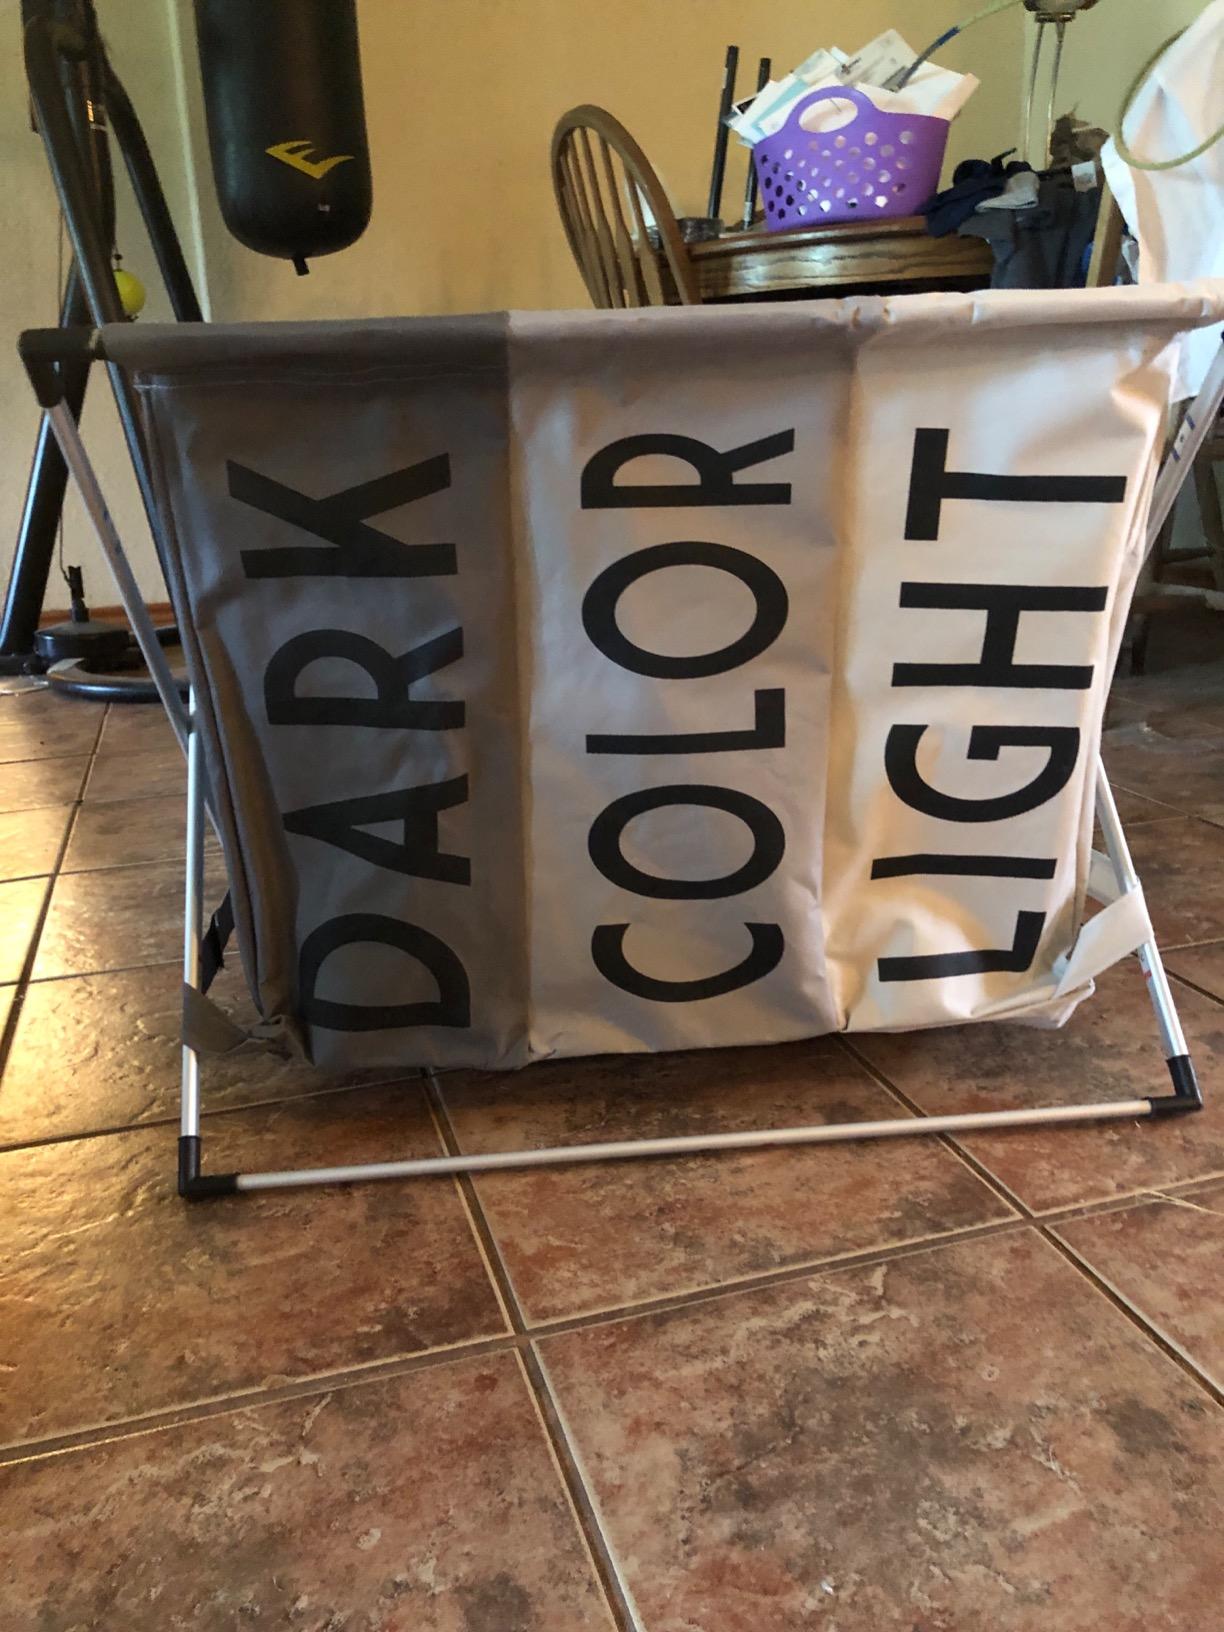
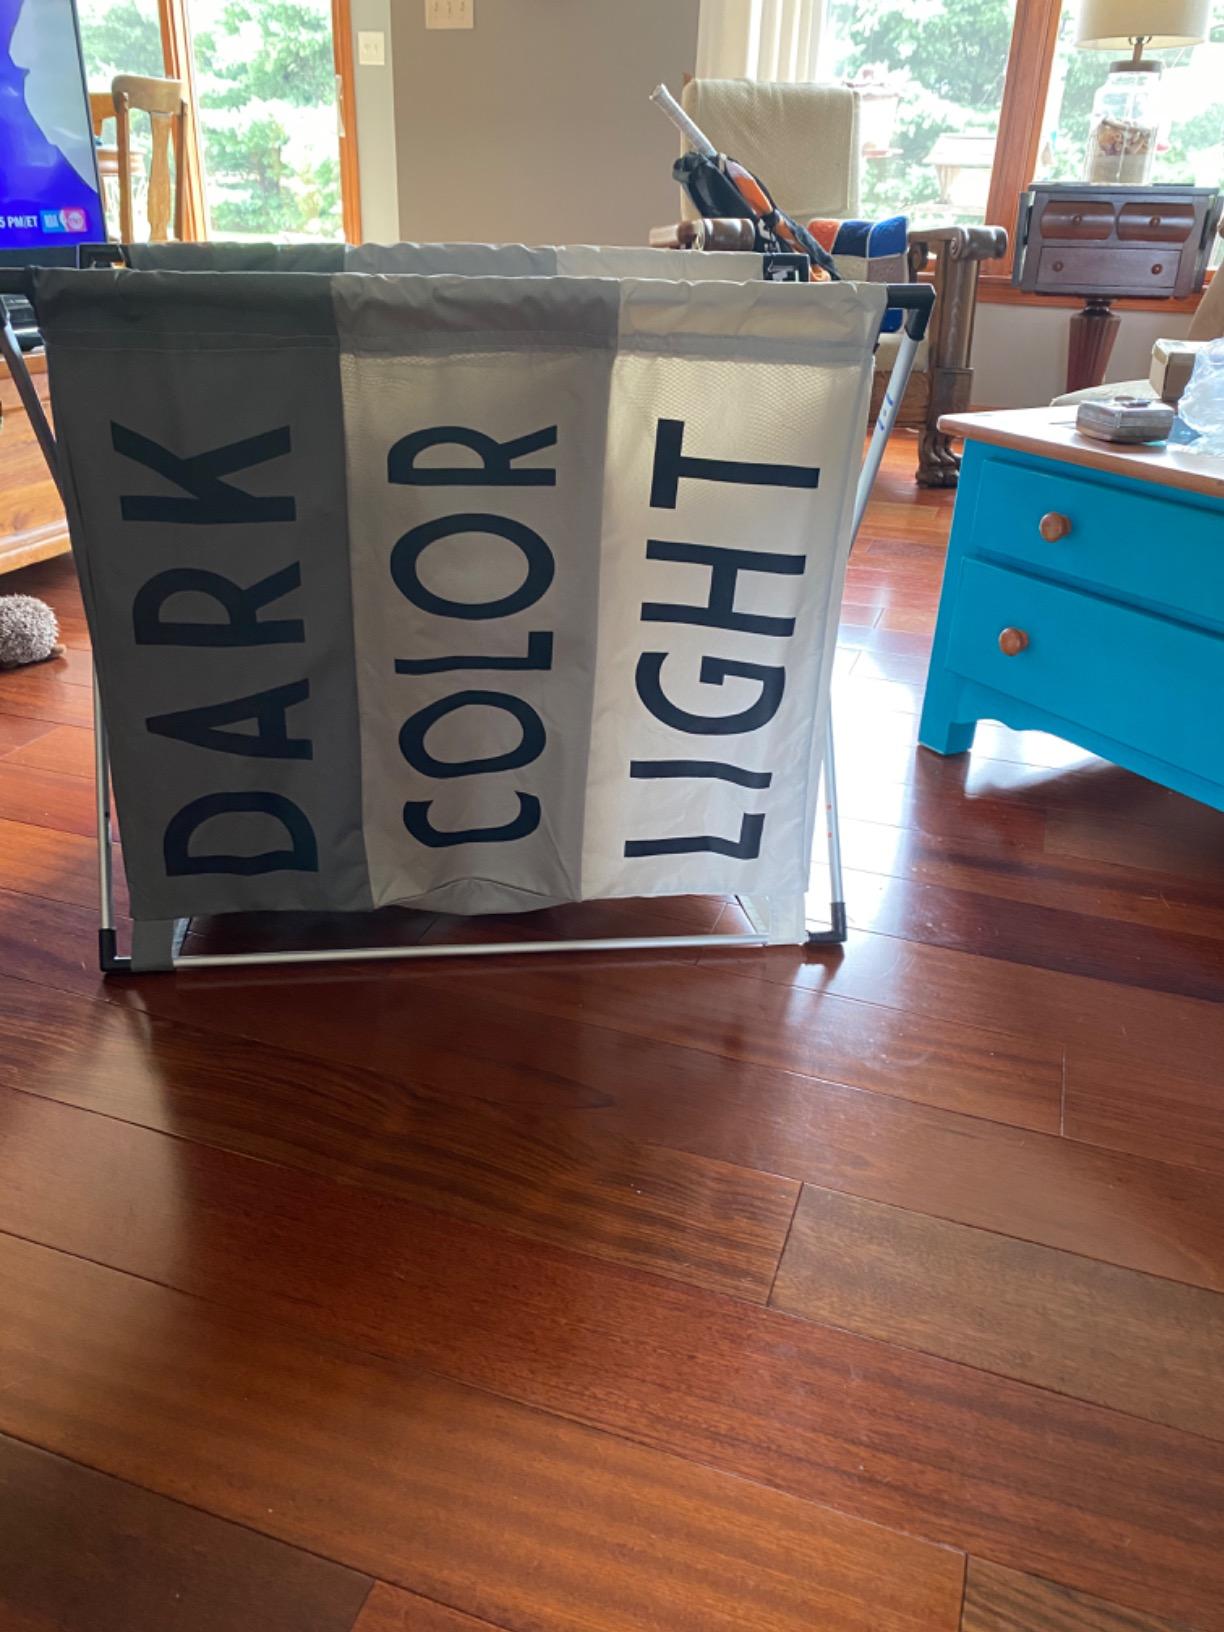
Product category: items_hamper
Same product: yes